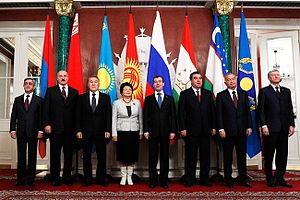
Den kollektive sikkerhedspagt / Organisationen
CSTO landenes statsoverhoveder i januar 2010
Den kollektive sikkerhedspagt' er en militæralliance mellem Rusland og landene i Østeuropa, Kaukasus og Centralasien. Sikkerhedspagten blev stiftet med en traktat i 1992 og organisationen blev etableret i 2002. Rusland, Hviderusland, Armenien, Kasakhstan, Kirgisistan, Tadsjikistan og Usbekistan er medlemmer af alliancen. Landene har forpligtet sig til at søge en fredelig løsning på konflikter, og ser et angreb på en af medlemsstaterne, som et angreb på alle medlemslande.